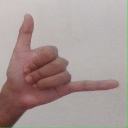
अक्षर: द